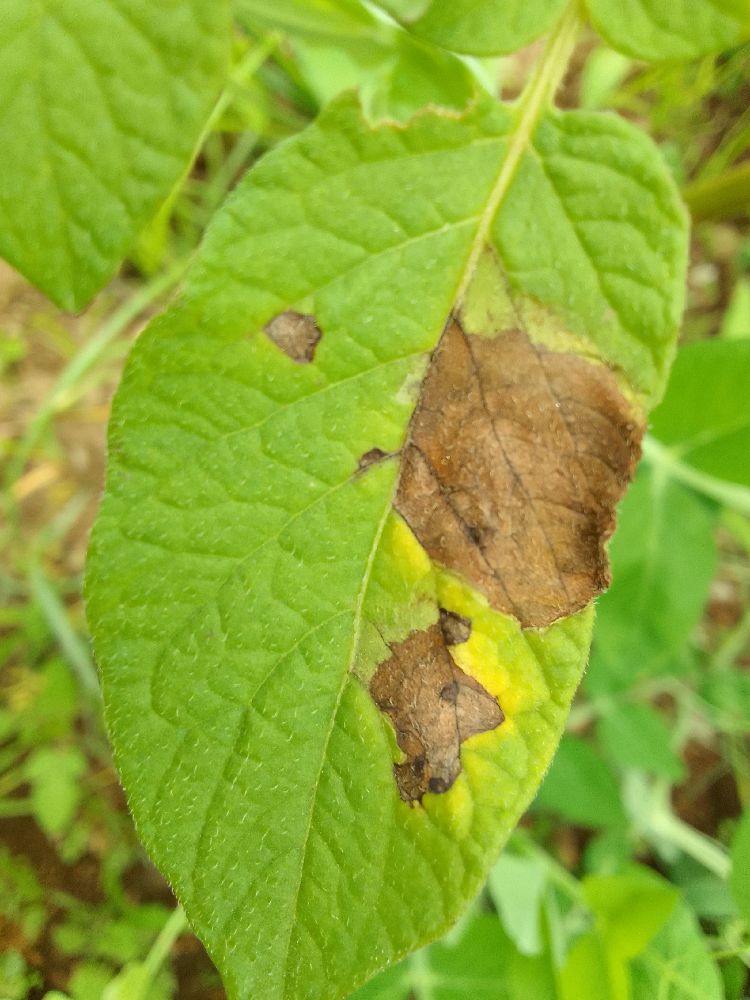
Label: Late blight